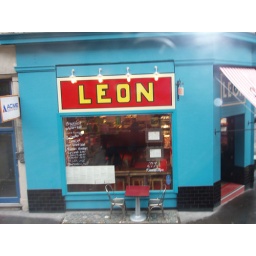
The one colorful building in London!